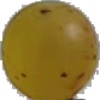
Label: white_grape